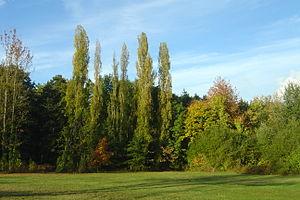
Le Parc Botanique de Launay est un parc botanique de 90 hectares situé au sein de l’université Paris-Sud, à Orsay.
Bures-sur-Yvette est une commune française située à vingt-trois kilomètres au sud-ouest de Paris dans le département de l’Essonne en région Île-de-France.